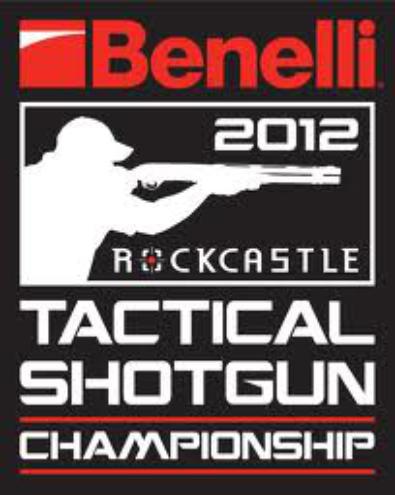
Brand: Benelli
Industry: Transportation